Driza-Bone

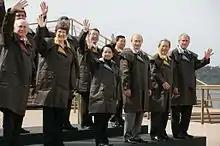
The APEC leaders pose for the official portrait in front of the Sydney Opera House

Driza-Bone coats made an appearance at the 2007 APEC Summit in Sydney. The 21 leaders at the Asia-Pacific Economic Cooperation conference posed in a group photo wearing Driza-Bone attire. According to an official statement, Australian Prime Minister John Howard selected Driza-Bone as the national outfit "with counsel and good advice" from his wife, Janette, and the APEC taskforce.